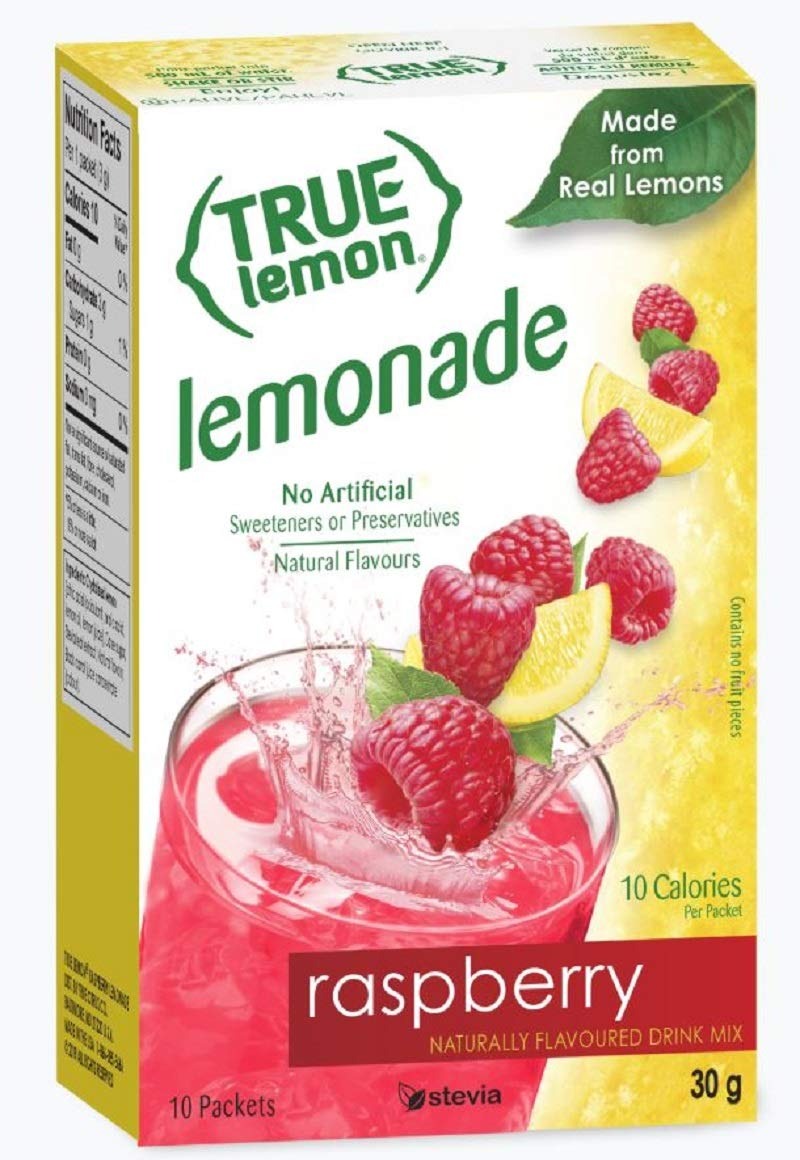
Item Name: True Lemon Raspberry Lemonade (2 Boxes) 10 Packets in Each Box
Bullet Point: True Lemon Raspberry Lemonade (2 Boxes) 10 Packets in Each Box
Product Description: True Lemon Raspberry Lemonade (2 Boxes) 10 Packets in Each Box
Value: 2.02
Unit: Ounce

Price: 10.375